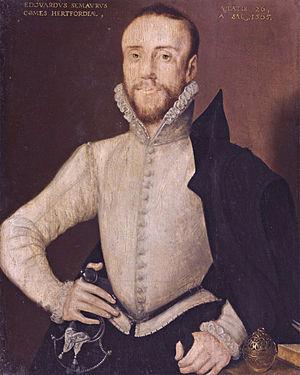
Edward Seymour, 1ᵉʳ comte d'Hertford, était le fils d'Edward Seymour, 1ᵉʳ duc de Somerset et de sa seconde épouse Anne Stanhope.